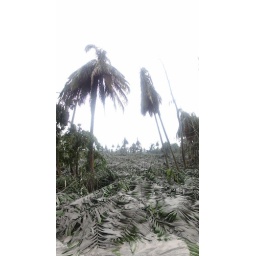
Salak tree squashed to the ground by heavy rain combined with ash, dirt, and rock from the explosion